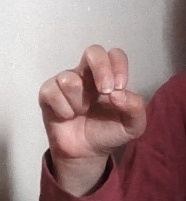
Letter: gaaf